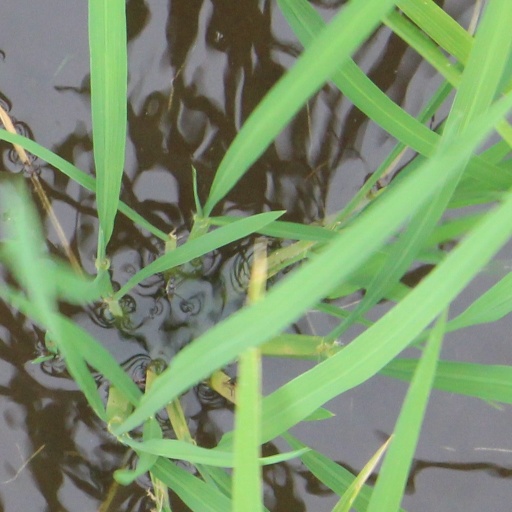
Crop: rice